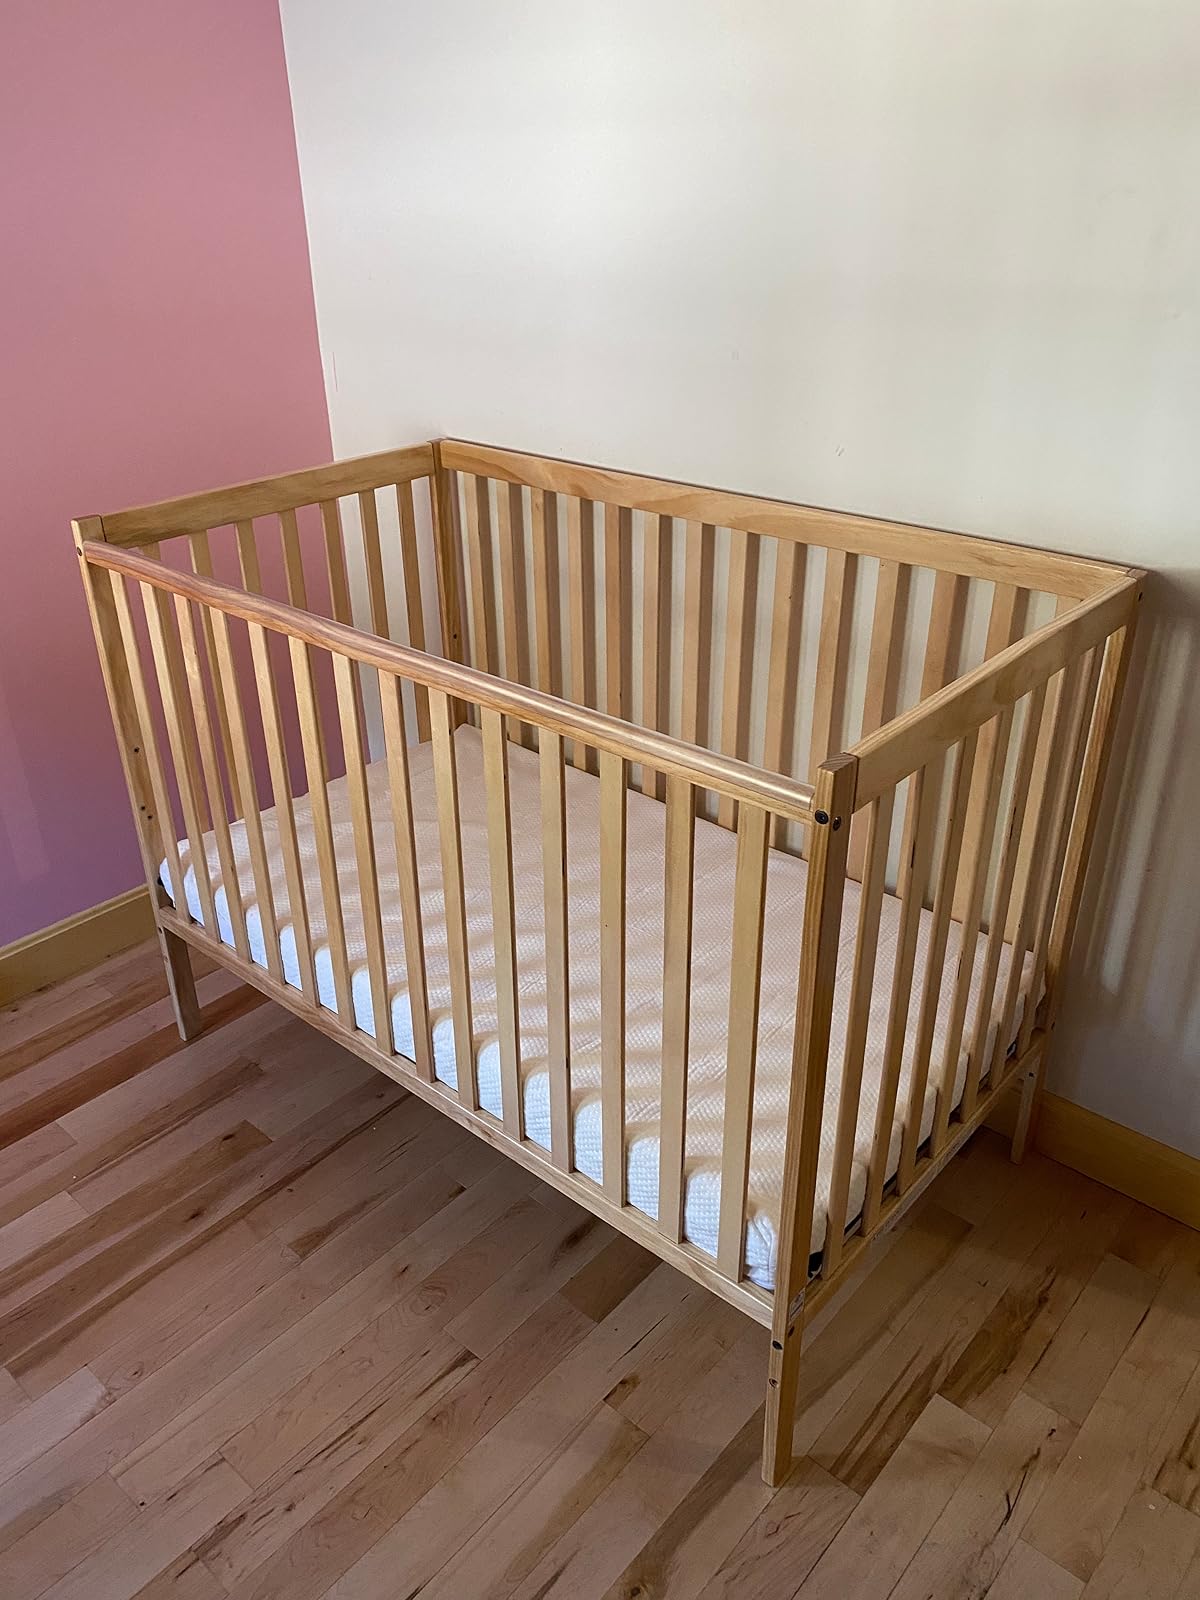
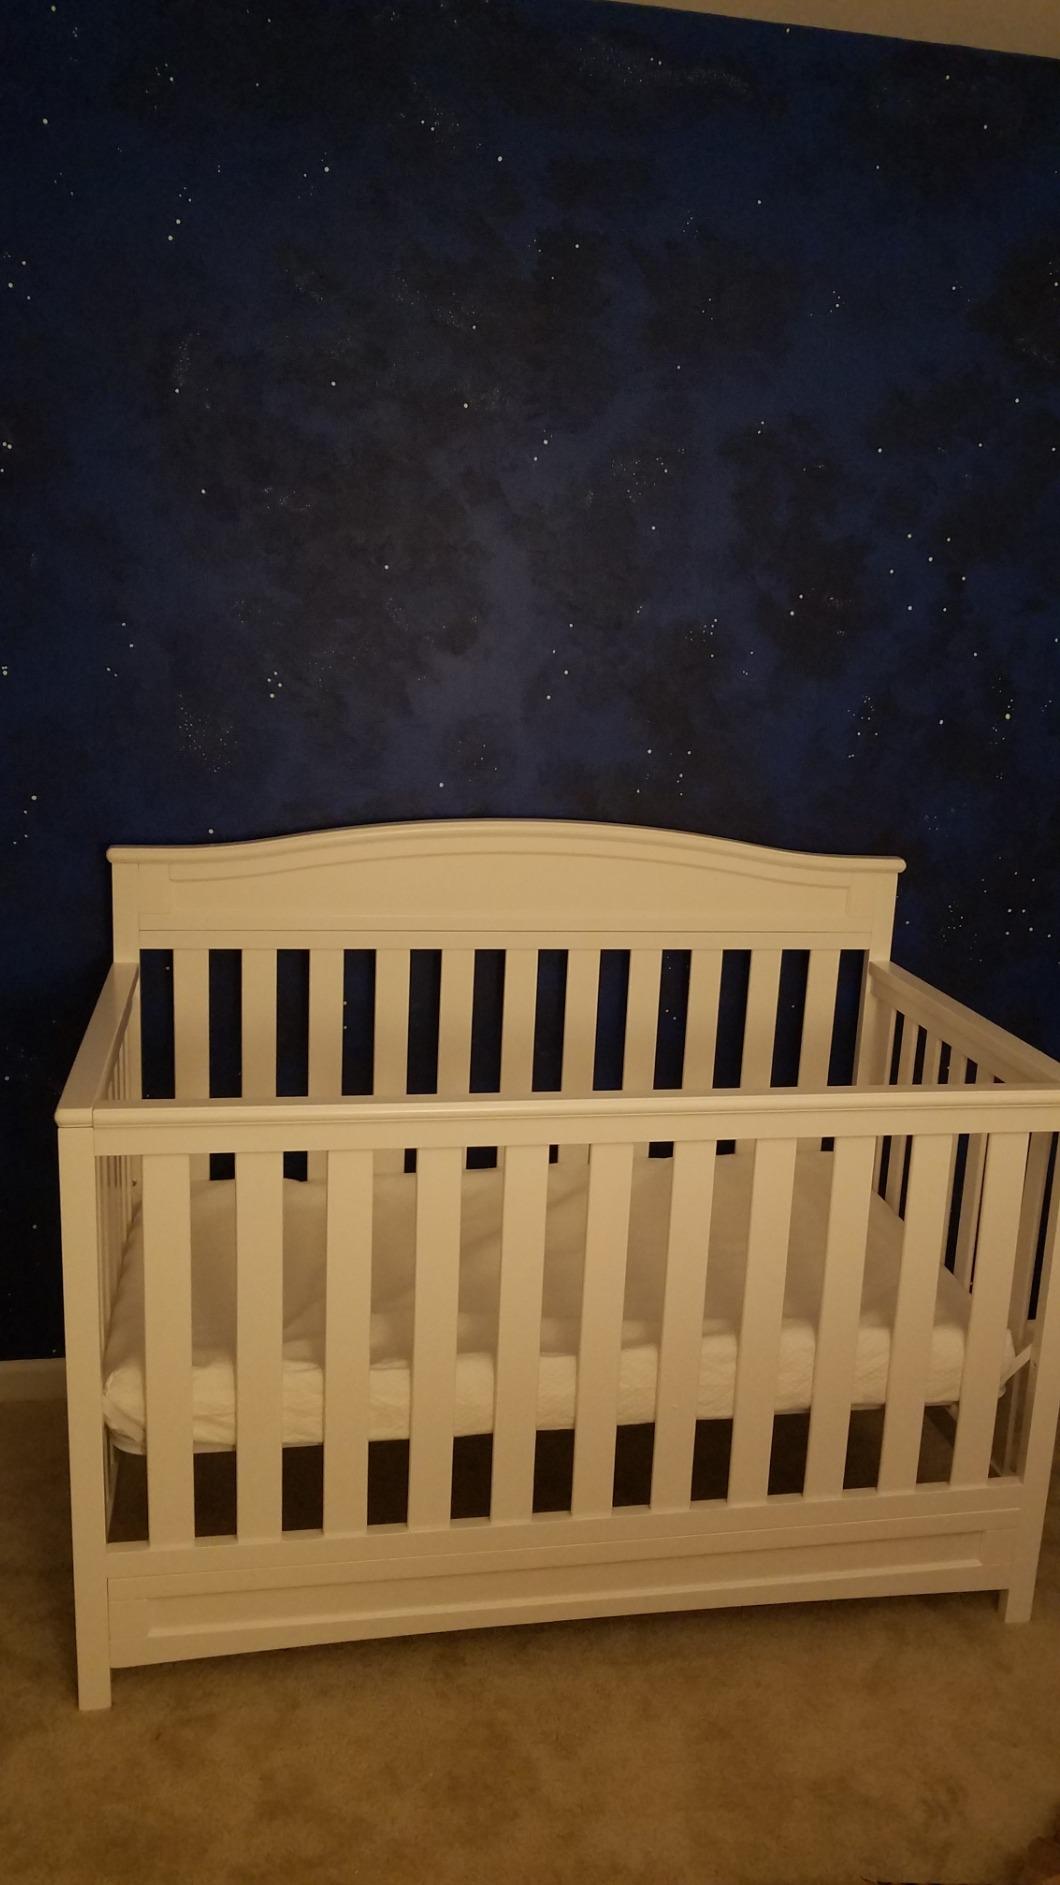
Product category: products_crib
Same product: no